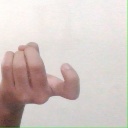
अक्षर: ज